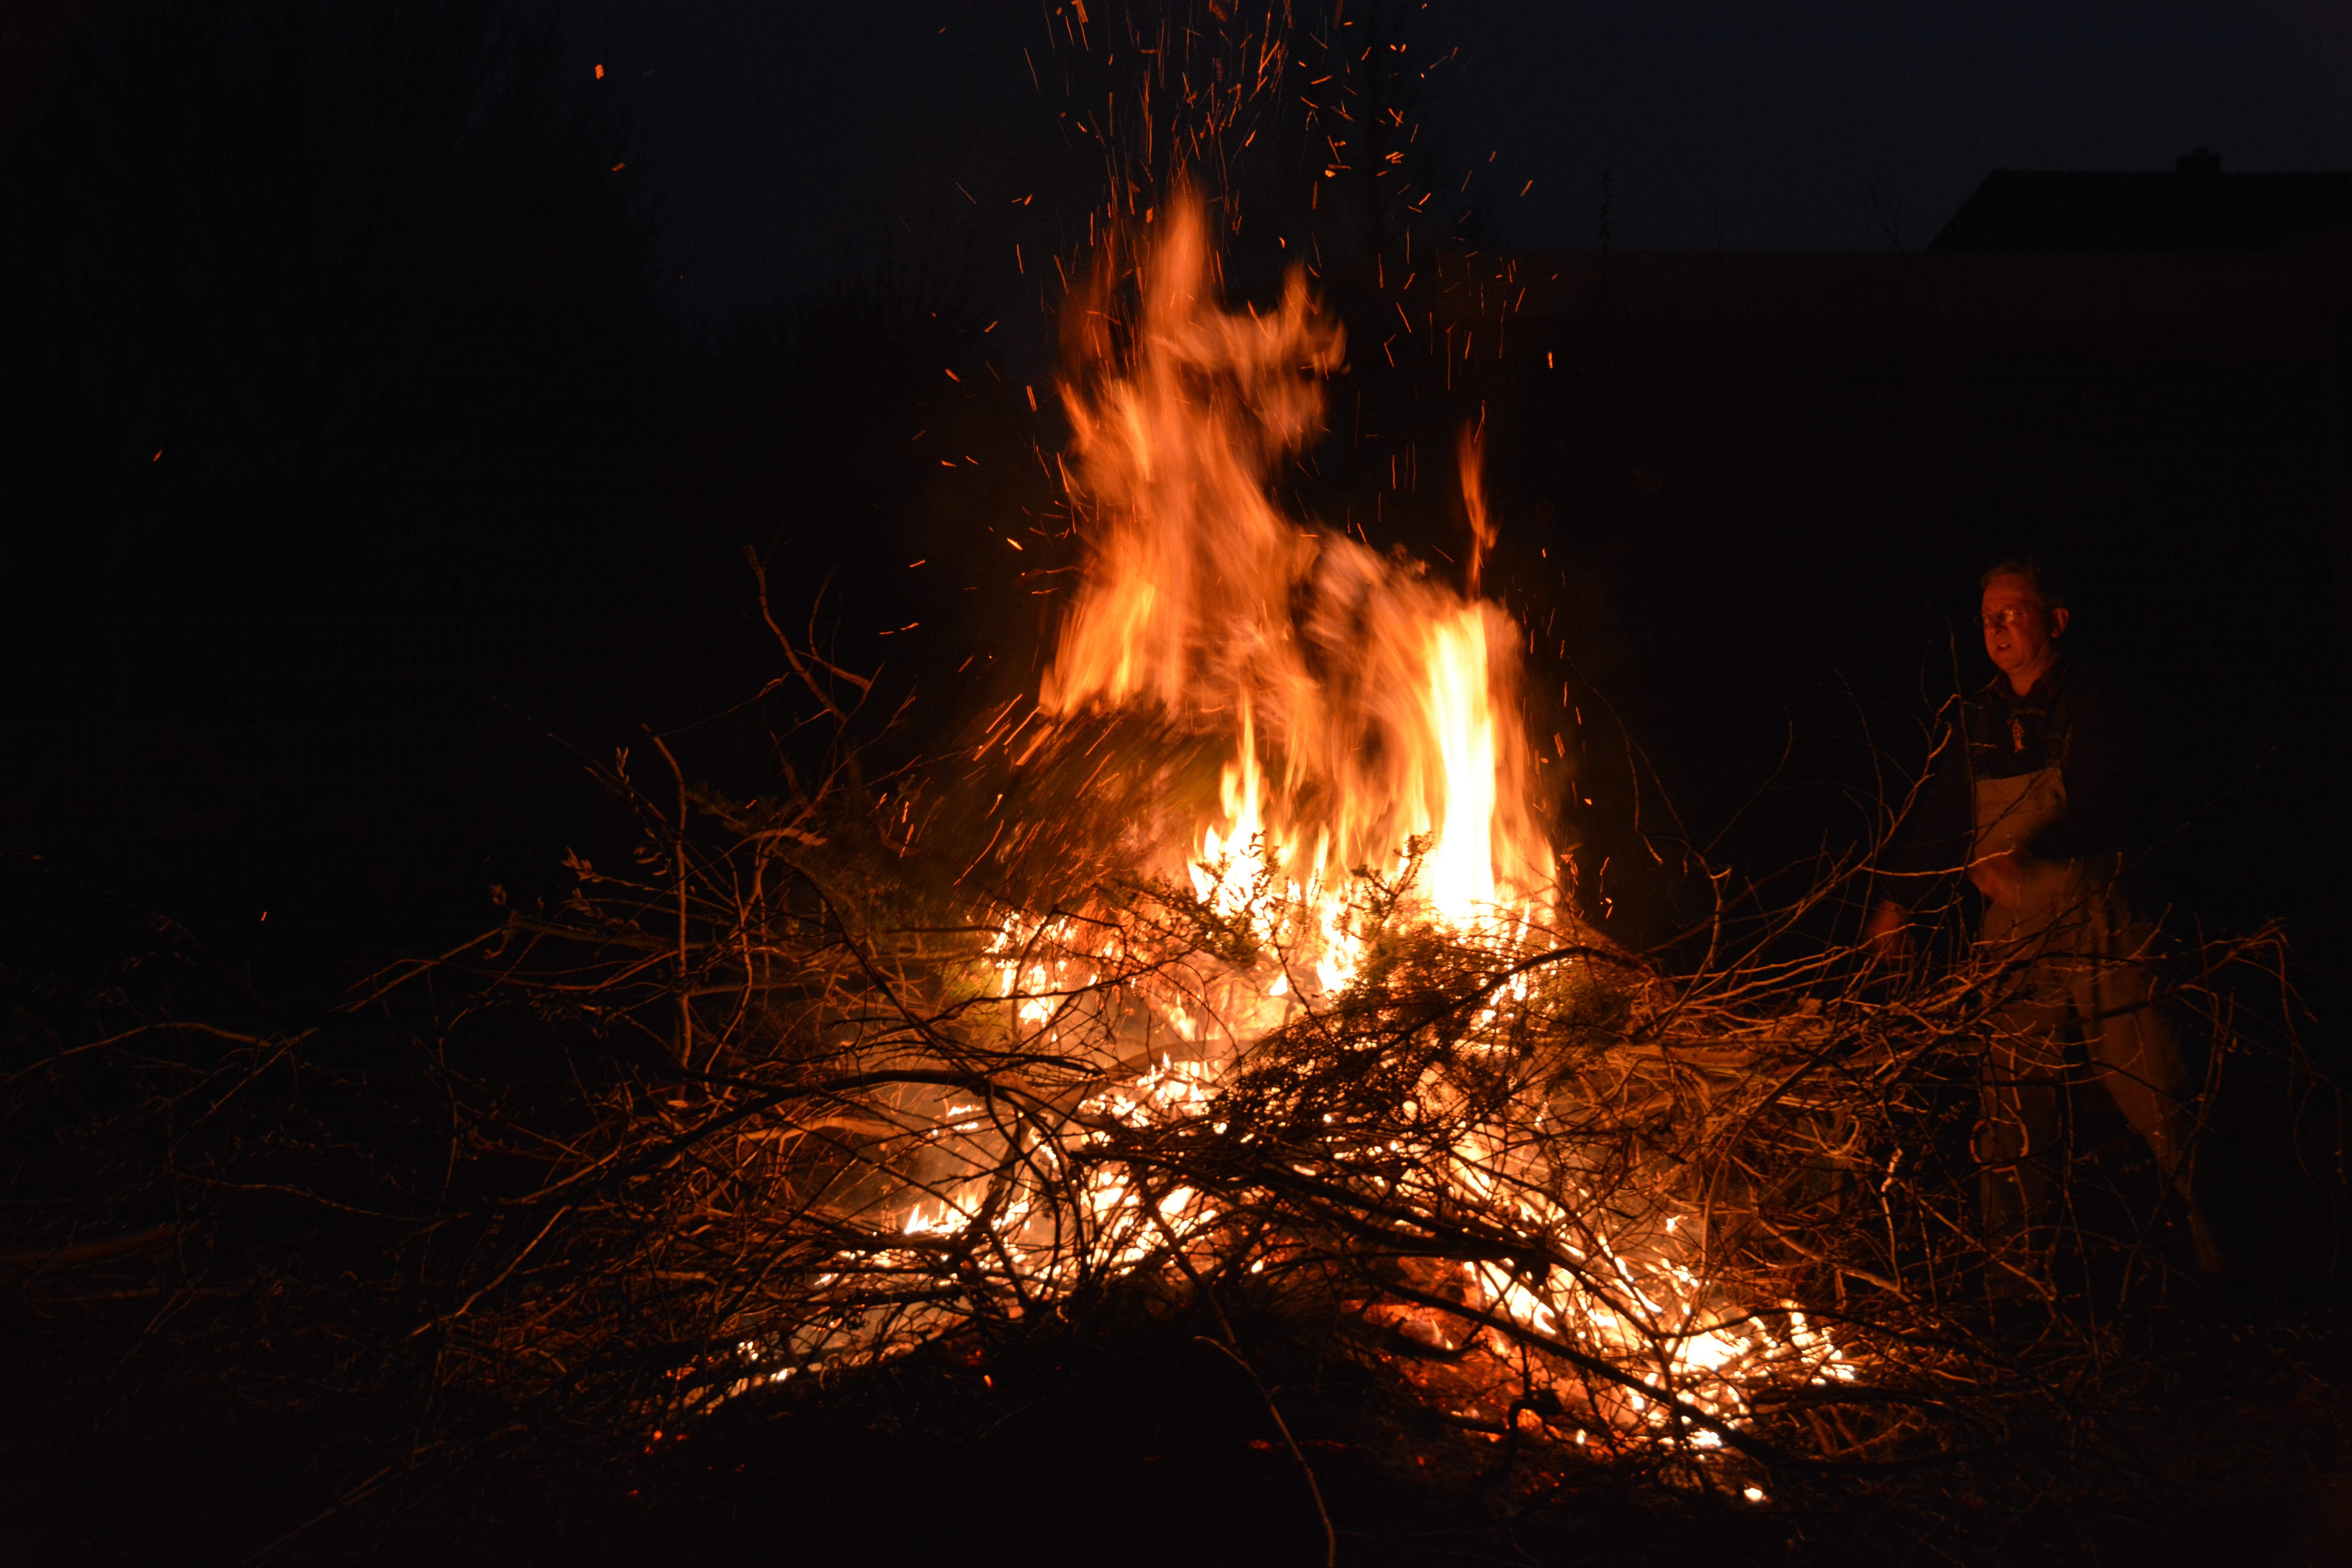
night, flame, fire, darkness, campfire, bonfire, joy, mecklenburg, easter fire, pagan, geological phenomenon